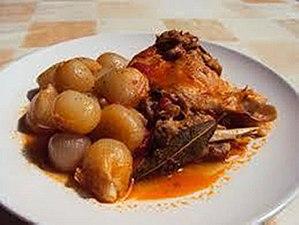
Gibelotte de lièvre aux oignons
Le civet de lièvre est l'un des mets emblématiques du repas gastronomique des Français. Il est cuisiné avec du vin rouge, des lardons, des oignons, des échalotes et des herbes de Provence. Le civet de lièvre devient un lièvre en gibelotte, lorsque sa sauce n'est pas liée au sang.